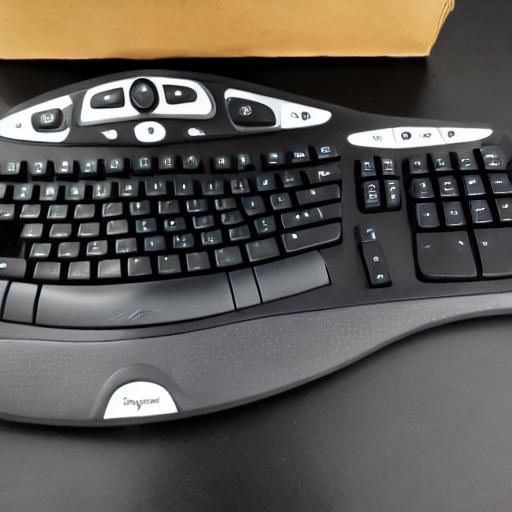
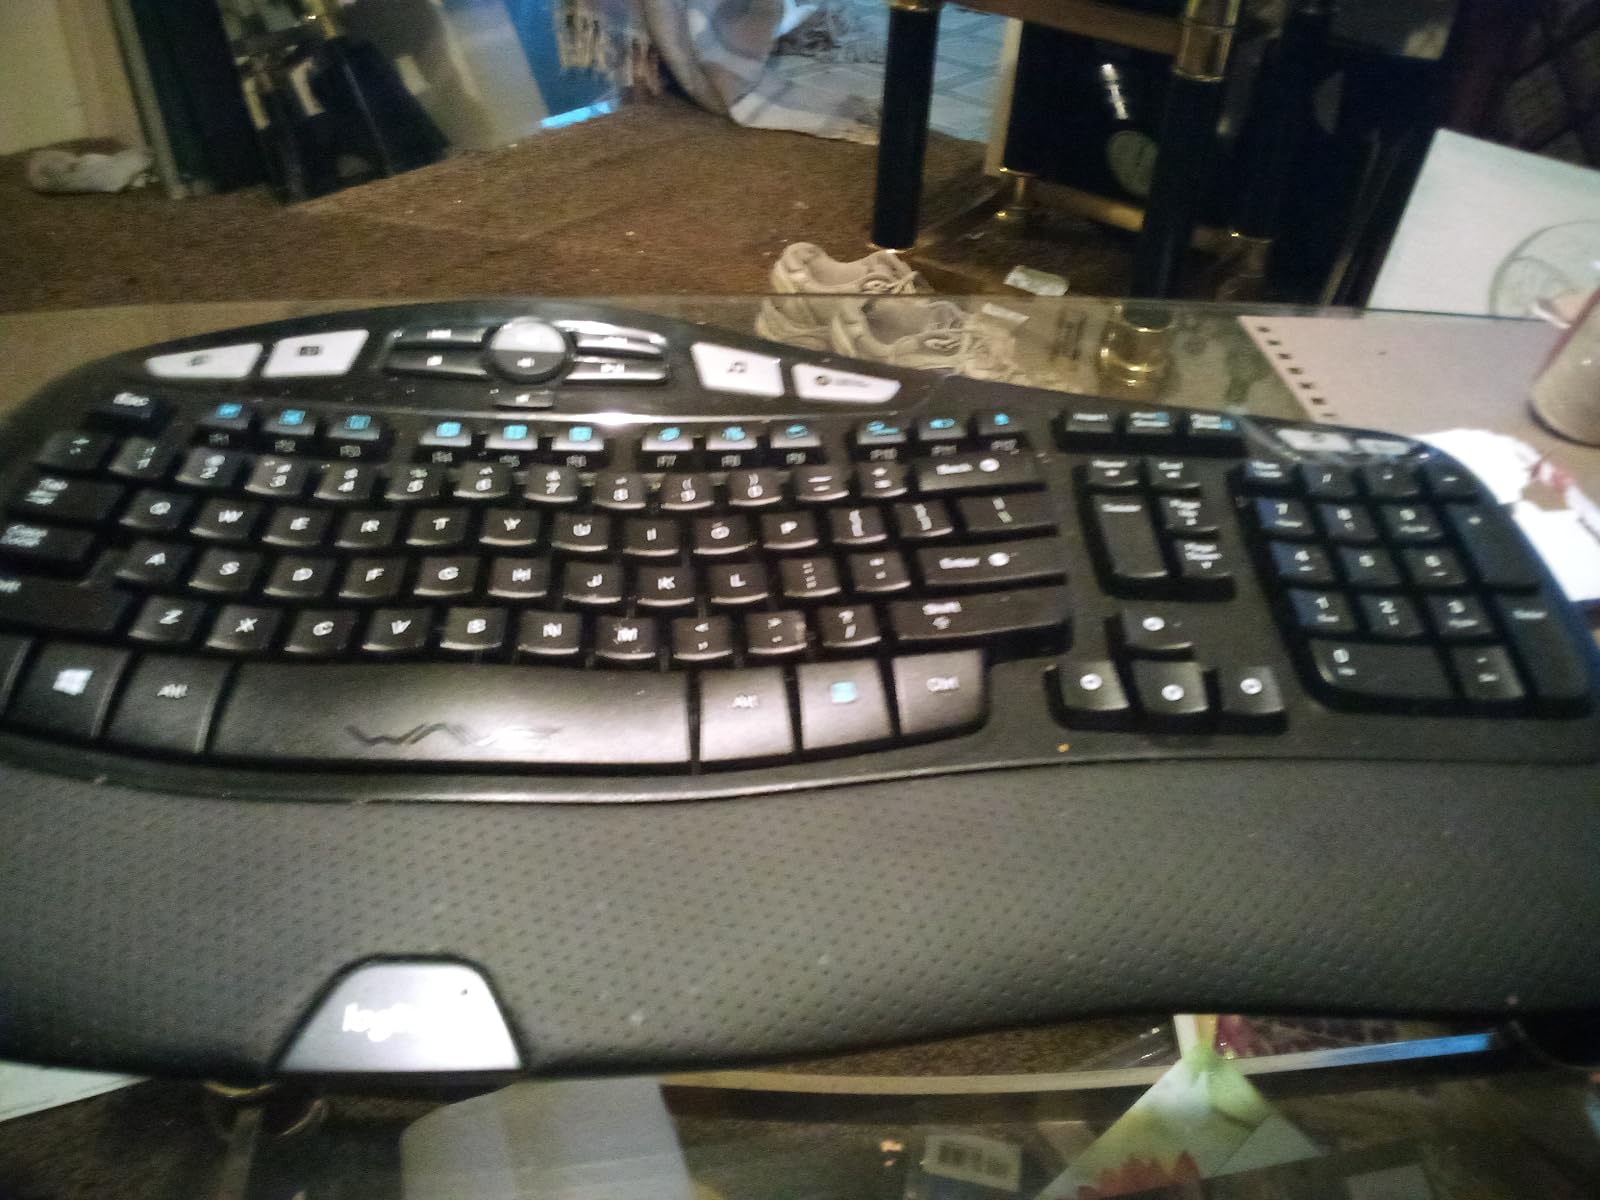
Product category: keyboard
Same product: no